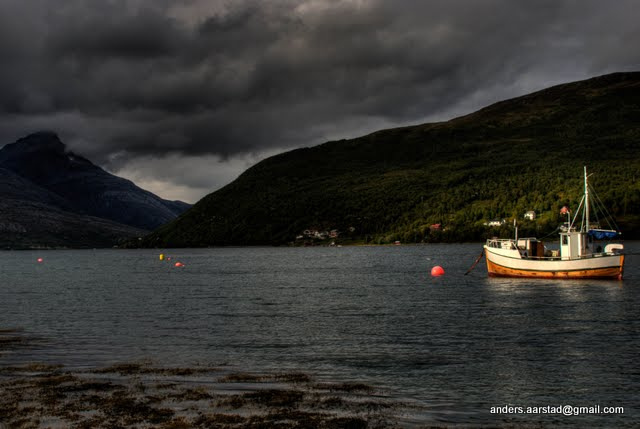
A boat traveling on the water in front of mountains.

A boat sits on the water during an overcast day.

a boat is sitting on a large lake

A sunset picture of a boat heading out of the harbor.